Woman Searching for Fleas

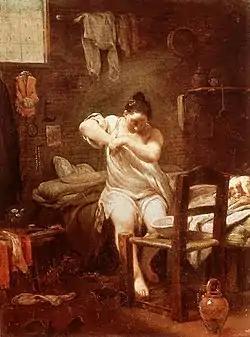
"Woman Searching for Fleas" (1710-1730) by Giuseppe Maria Crespi

Woman Searching for Fleas (Italian - "Cercatrice di pulci"), The Flea ("La pulce") or Woman Getting out of Bed ("Donna che si alza dal letto") is a 1710-1730 oil on copper painting by Giuseppe Maria Crespi, a painter from Bologna. The main version is now in the collection of the Uffizi in Florence, whilst variants survive, including one at the Museo nazionale di palazzo Reale in Pisa, also originating in the "Guardaroba" of the Grand Dukes of Tuscany.